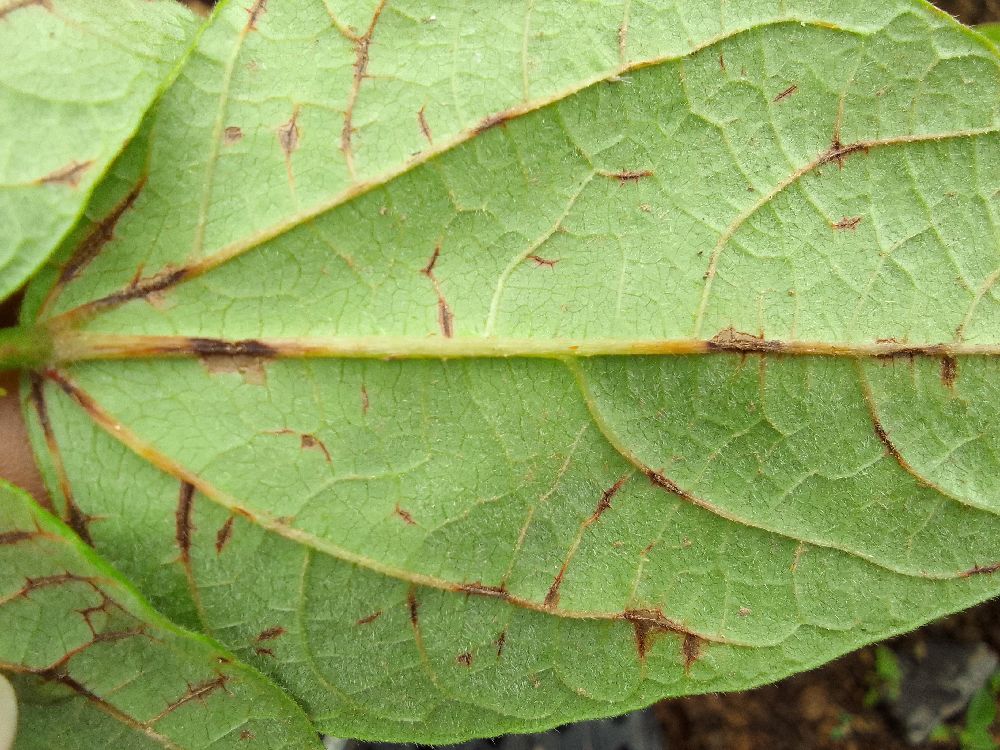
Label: anthracnose